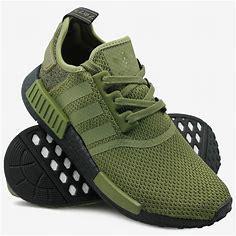
Brand: Adidas
Model: NMD R1